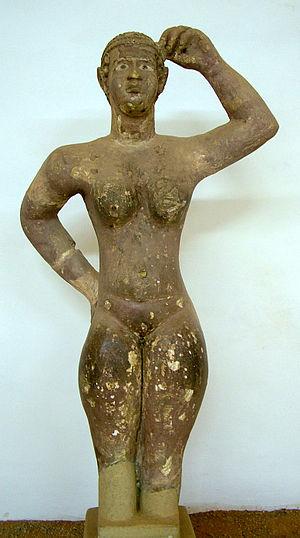
Le musée national du Soudan de Khartoum, la capitale, possède la plus vaste collection archéologique du pays.